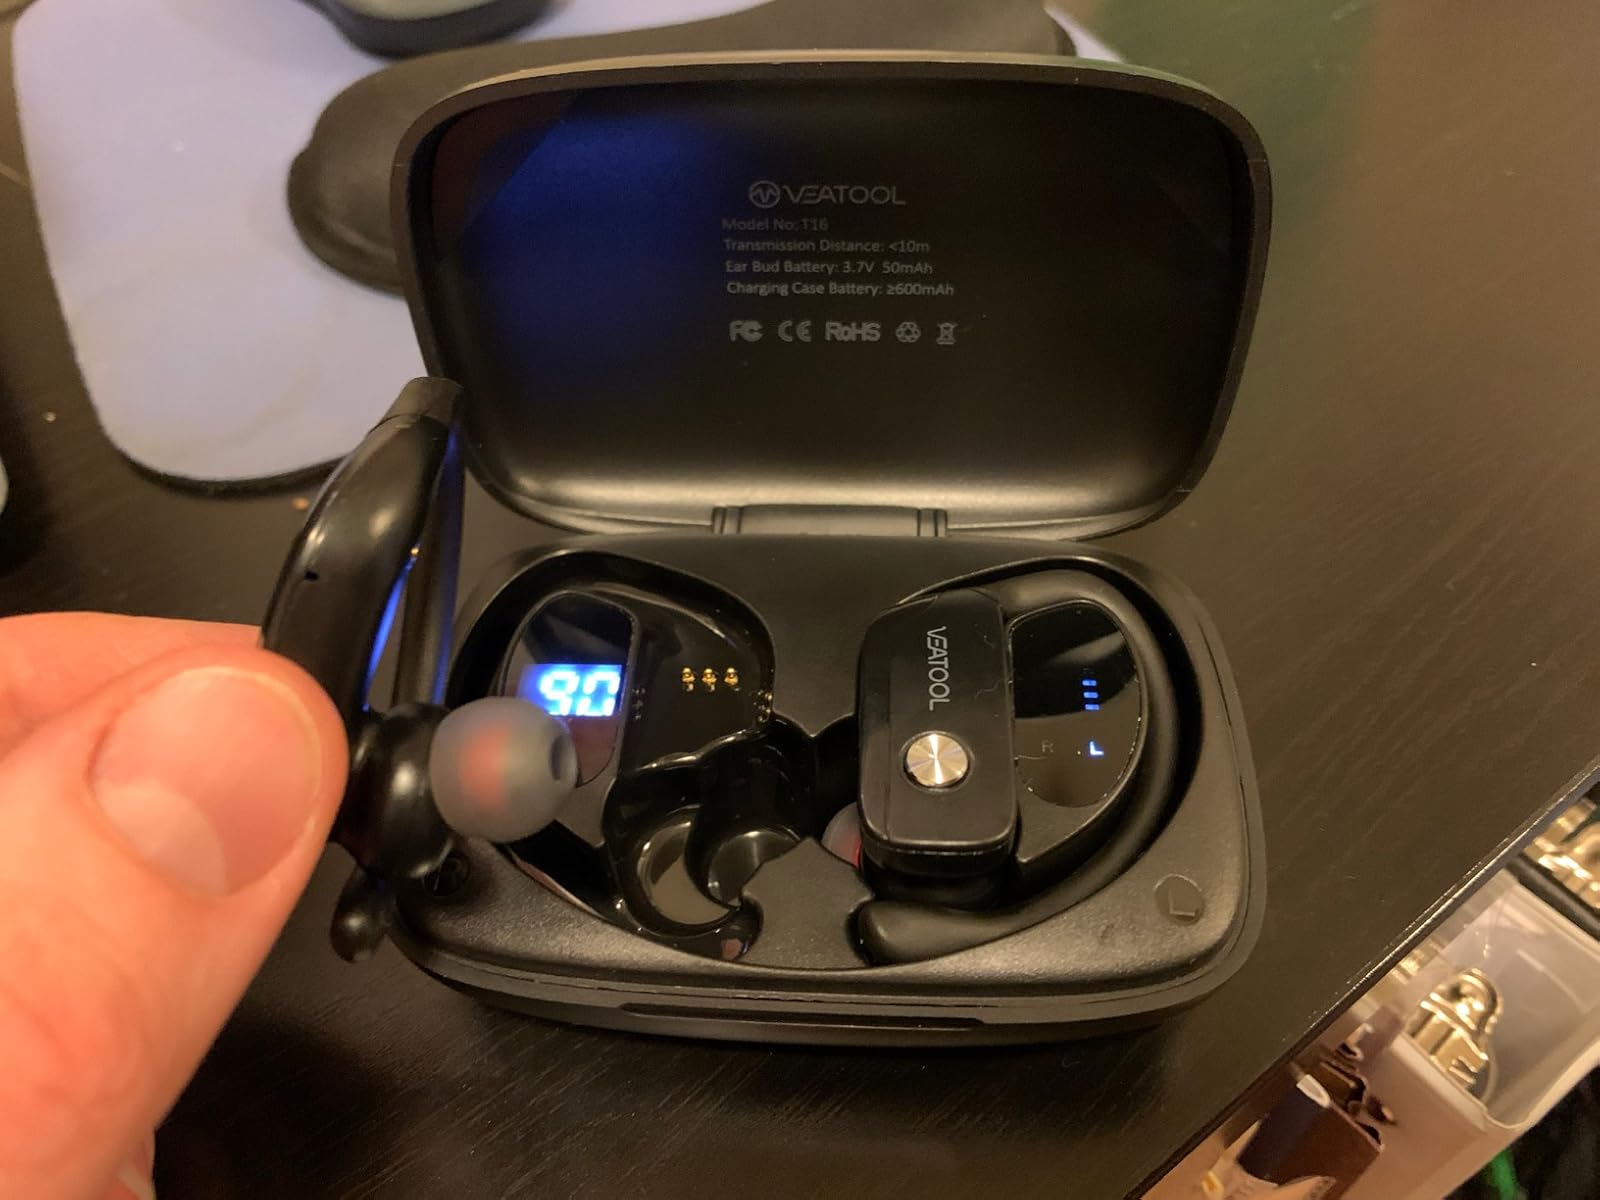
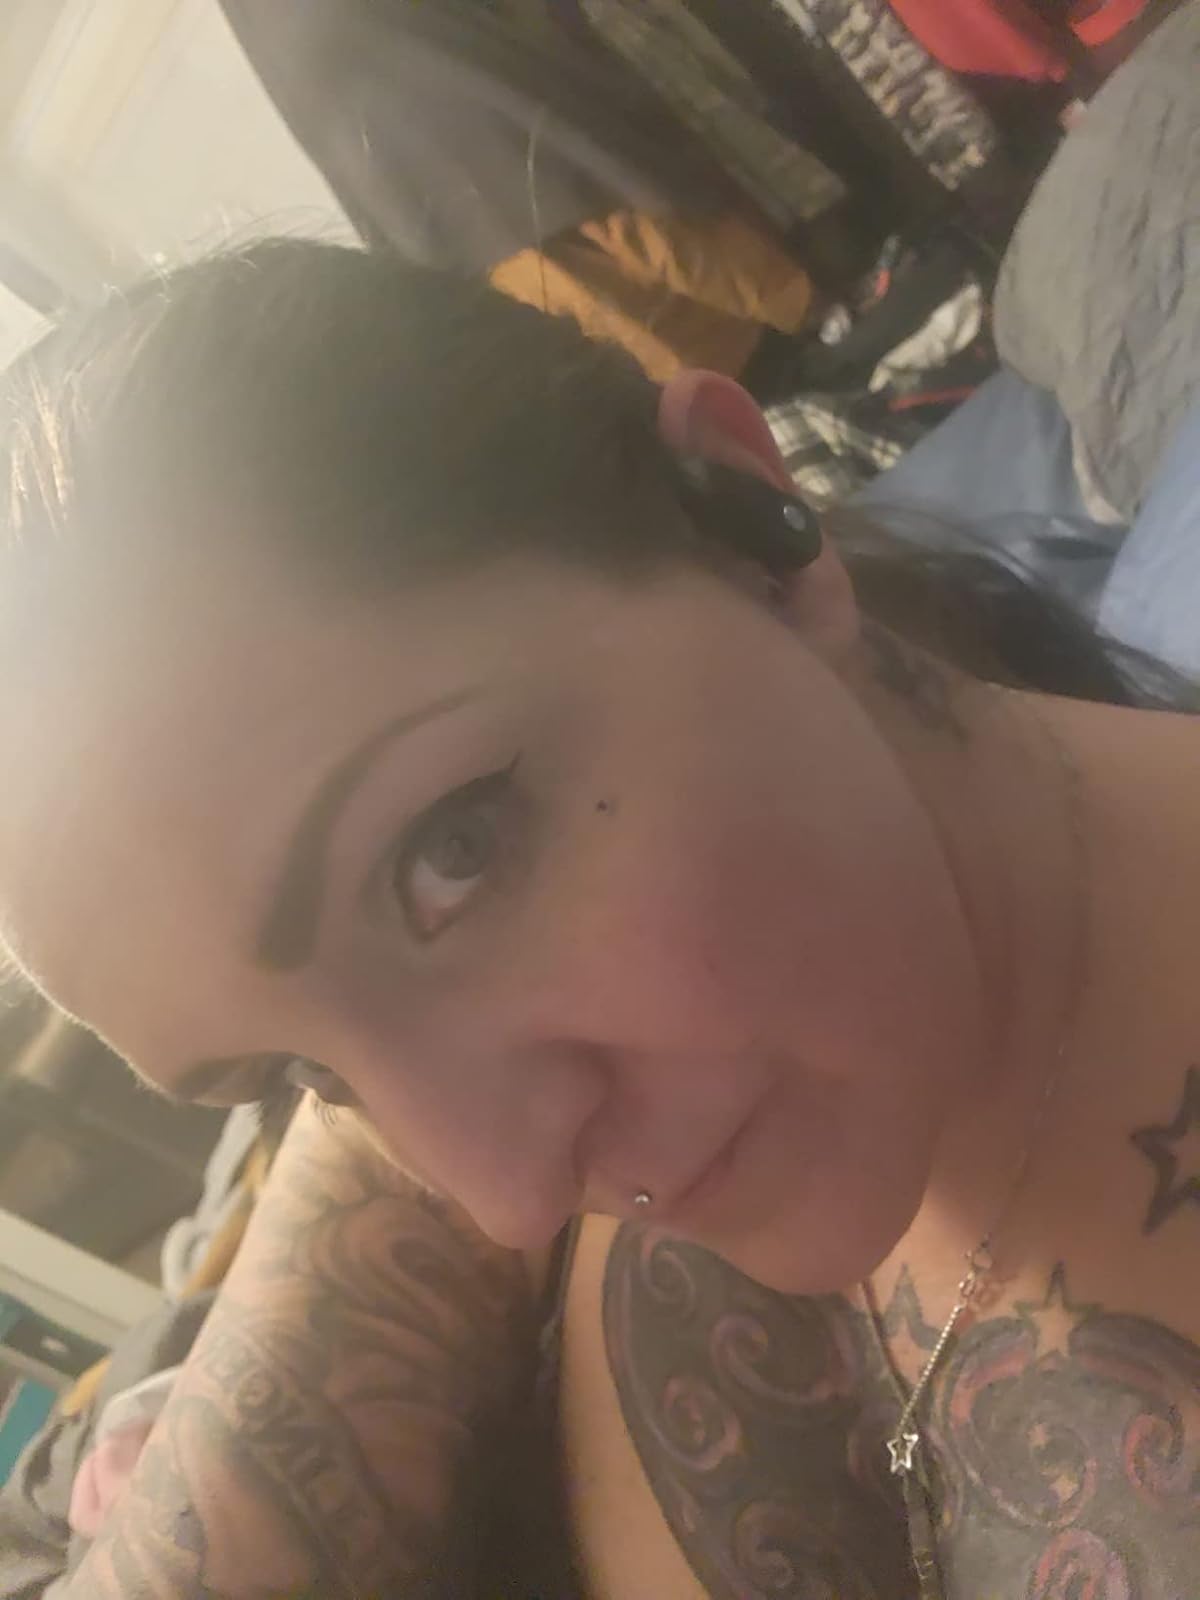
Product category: earbuds
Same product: yes